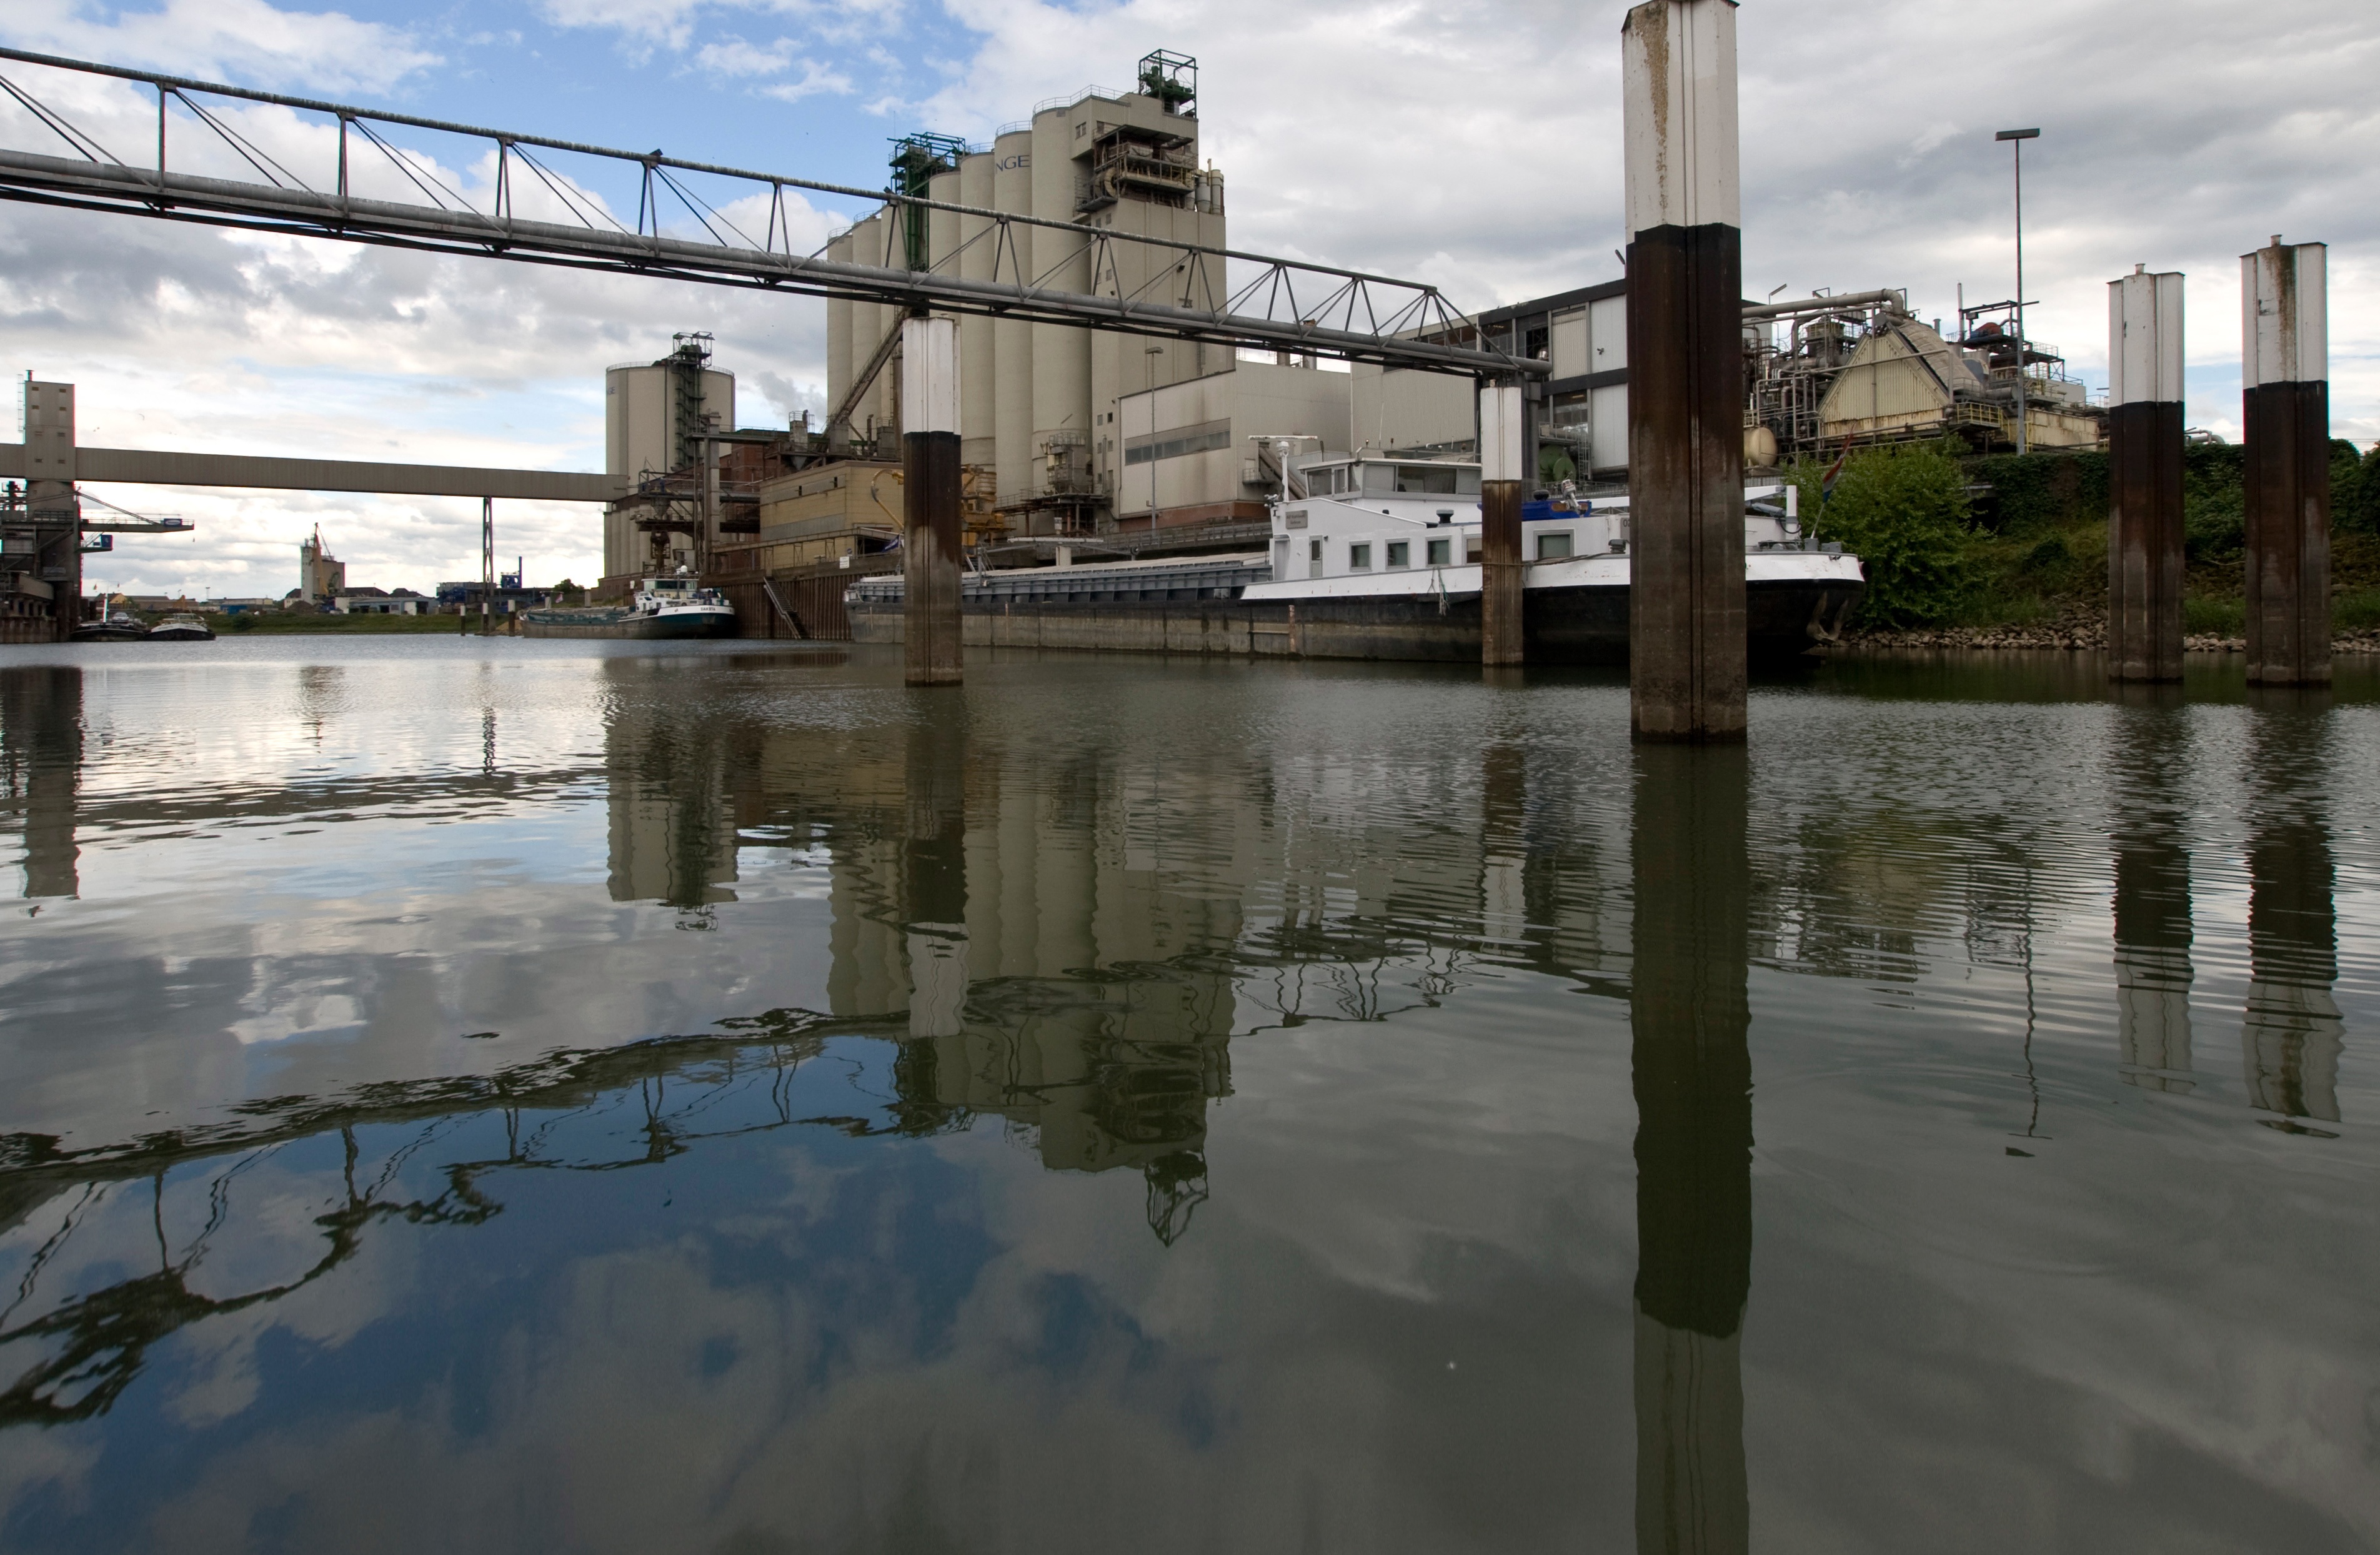
water, dock, bridge, river, canal, reflection, vehicle, industry, marina, waterway, mannheim, rhine, old rhine